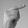
ASL letter: G